Tamer Levent

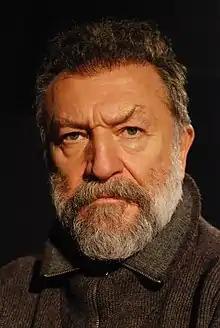
Levent in 2008

Tamer Levent (born 1950) is a Turkish actor, director, art director and writer. In 1971, he joined the Ankara State Conservatory and entered the Department of Theater: he graduated in 1977. He first worked as an actor and then as a director in State Theaters. He later served as general director of State Theaters and deputy general director.